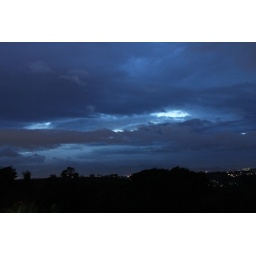
in the blue light sky